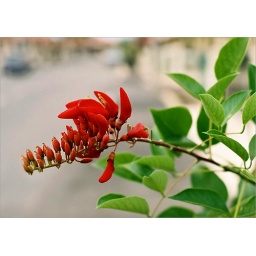
&lt;i&gt;Nikon FE2 | 50/1.4 Ai-S&lt;/i&gt;&lt;u&gt;Jitra&lt;/u&gt;This plant is being planted along the street of this housing area in Jitra.